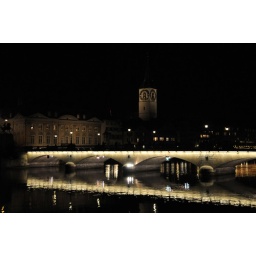
bridge over calm water